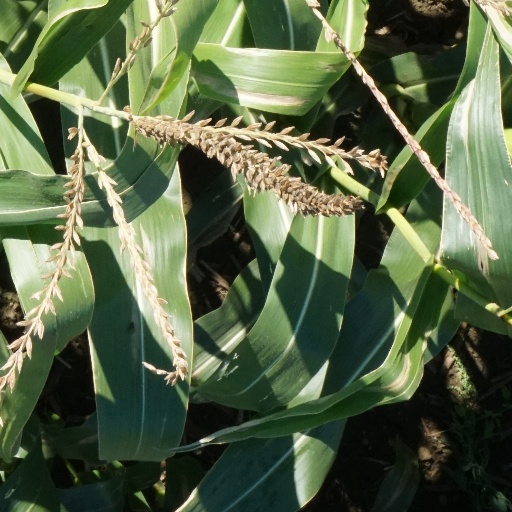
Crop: maize; corn